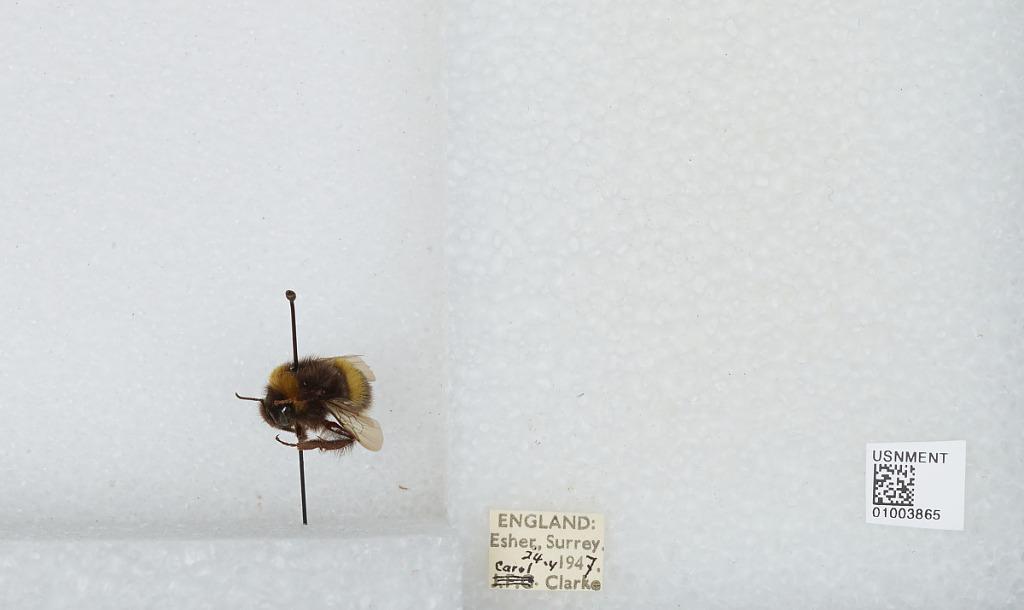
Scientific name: Bombus (Bombus) lucorum (Linnaeus)
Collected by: C. Clarke
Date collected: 1947-5-24
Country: United Kingdom
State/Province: England
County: Surrey
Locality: Esher, Elmbridge
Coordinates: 51.3691, -0.365